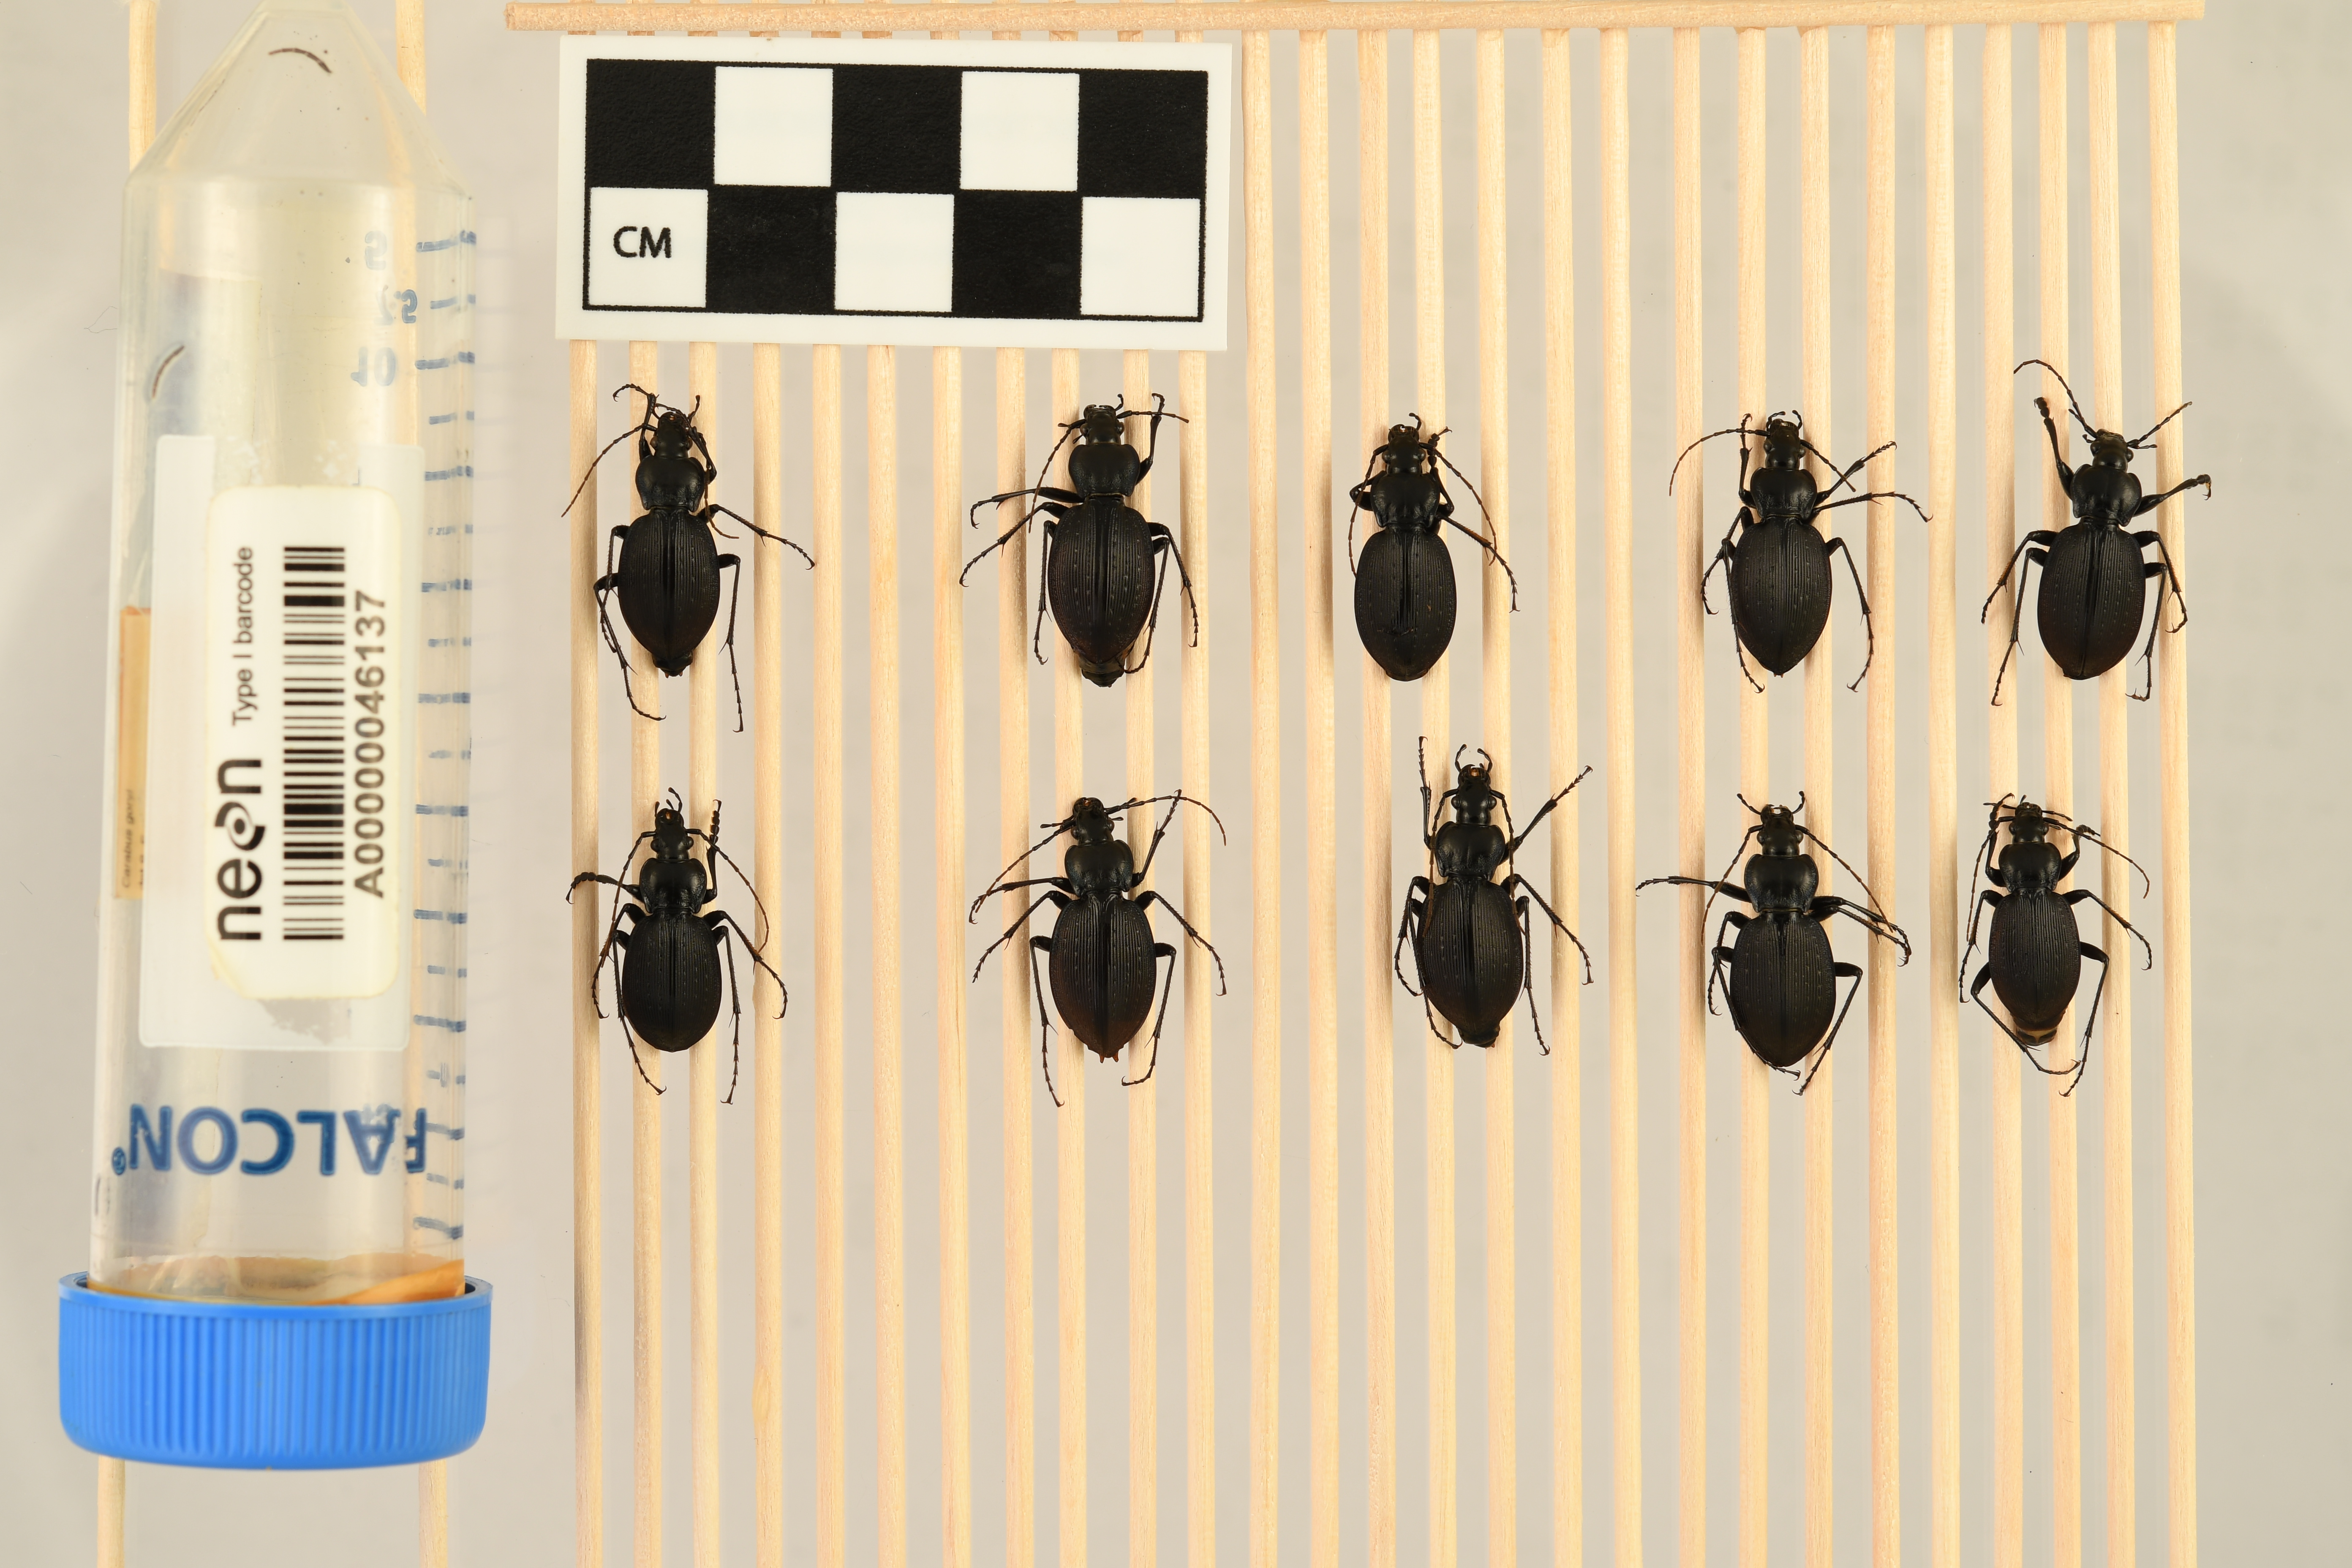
Carabus goryi — Great Smoky Mountains National Park NEON, plot GRSM_020. Beetle 1, ElytraLength: 1.28 cm (lying flat: Yes)

Carabus goryi — Great Smoky Mountains National Park NEON, plot GRSM_020. Beetle 1, ElytraWidth: 0.64 cm (lying flat: Yes)

Carabus goryi — Great Smoky Mountains National Park NEON, plot GRSM_020. Beetle 2, ElytraLength: 1.402 cm (lying flat: Yes)

Carabus goryi — Great Smoky Mountains National Park NEON, plot GRSM_020. Beetle 2, ElytraWidth: 0.6706 cm (lying flat: Yes)

Carabus goryi — Great Smoky Mountains National Park NEON, plot GRSM_020. Beetle 3, ElytraLength: 1.29 cm (lying flat: Yes)

Carabus goryi — Great Smoky Mountains National Park NEON, plot GRSM_020. Beetle 3, ElytraWidth: 0.62 cm (lying flat: Yes)

Carabus goryi — Great Smoky Mountains National Park NEON, plot GRSM_020. Beetle 4, ElytraLength: 1.331 cm (lying flat: Yes)

Carabus goryi — Great Smoky Mountains National Park NEON, plot GRSM_020. Beetle 4, ElytraWidth: 0.6706 cm (lying flat: Yes)

Carabus goryi — Great Smoky Mountains National Park NEON, plot GRSM_020. Beetle 5, ElytraLength: 1.311 cm (lying flat: Yes)

Carabus goryi — Great Smoky Mountains National Park NEON, plot GRSM_020. Beetle 5, ElytraWidth: 0.6562 cm (lying flat: Yes)

Carabus goryi — Great Smoky Mountains National Park NEON, plot GRSM_020. Beetle 6, ElytraLength: 1.19 cm (lying flat: Yes)

Carabus goryi — Great Smoky Mountains National Park NEON, plot GRSM_020. Beetle 6, ElytraWidth: 0.6103 cm (lying flat: Yes)

Carabus goryi — Great Smoky Mountains National Park NEON, plot GRSM_020. Beetle 7, ElytraLength: 1.37 cm (lying flat: Yes)

Carabus goryi — Great Smoky Mountains National Park NEON, plot GRSM_020. Beetle 7, ElytraWidth: 0.65 cm (lying flat: Yes)

Carabus goryi — Great Smoky Mountains National Park NEON, plot GRSM_020. Beetle 8, ElytraLength: 1.351 cm (lying flat: Yes)

Carabus goryi — Great Smoky Mountains National Park NEON, plot GRSM_020. Beetle 8, ElytraWidth: 0.6503 cm (lying flat: Yes)

Carabus goryi — Great Smoky Mountains National Park NEON, plot GRSM_020. Beetle 9, ElytraLength: 1.3 cm (lying flat: Yes)

Carabus goryi — Great Smoky Mountains National Park NEON, plot GRSM_020. Beetle 9, ElytraWidth: 0.67 cm (lying flat: Yes)

Carabus goryi — Great Smoky Mountains National Park NEON, plot GRSM_020. Beetle 10, ElytraLength: 1.141 cm (lying flat: Yes)

Carabus goryi — Great Smoky Mountains National Park NEON, plot GRSM_020. Beetle 10, ElytraWidth: 0.5803 cm (lying flat: Yes)

Carabus goryi — Great Smoky Mountains National Park NEON, plot GRSM_020. Beetle 1, ElytraLength: 1.182 cm (lying flat: Yes)

Carabus goryi — Great Smoky Mountains National Park NEON, plot GRSM_020. Beetle 1, ElytraWidth: 0.5384 cm (lying flat: Yes)

Carabus goryi — Great Smoky Mountains National Park NEON, plot GRSM_020. Beetle 2, ElytraLength: 1.288 cm (lying flat: Yes)

Carabus goryi — Great Smoky Mountains National Park NEON, plot GRSM_020. Beetle 2, ElytraWidth: 0.5673 cm (lying flat: Yes)

Carabus goryi — Great Smoky Mountains National Park NEON, plot GRSM_020. Beetle 3, ElytraLength: 1.173 cm (lying flat: Yes)

Carabus goryi — Great Smoky Mountains National Park NEON, plot GRSM_020. Beetle 3, ElytraWidth: 0.5384 cm (lying flat: Yes)

Carabus goryi — Great Smoky Mountains National Park NEON, plot GRSM_020. Beetle 4, ElytraLength: 1.231 cm (lying flat: Yes)

Carabus goryi — Great Smoky Mountains National Park NEON, plot GRSM_020. Beetle 4, ElytraWidth: 0.5291 cm (lying flat: Yes)

Carabus goryi — Great Smoky Mountains National Park NEON, plot GRSM_020. Beetle 5, ElytraLength: 1.218 cm (lying flat: Yes)

Carabus goryi — Great Smoky Mountains National Park NEON, plot GRSM_020. Beetle 5, ElytraWidth: 0.5426 cm (lying flat: Yes)

Carabus goryi — Great Smoky Mountains National Park NEON, plot GRSM_020. Beetle 6, ElytraLength: 1.115 cm (lying flat: Yes)

Carabus goryi — Great Smoky Mountains National Park NEON, plot GRSM_020. Beetle 6, ElytraWidth: 0.5192 cm (lying flat: Yes)

Carabus goryi — Great Smoky Mountains National Park NEON, plot GRSM_020. Beetle 7, ElytraLength: 1.25 cm (lying flat: Yes)

Carabus goryi — Great Smoky Mountains National Park NEON, plot GRSM_020. Beetle 7, ElytraWidth: 0.5384 cm (lying flat: Yes)

Carabus goryi — Great Smoky Mountains National Park NEON, plot GRSM_020. Beetle 8, ElytraLength: 1.252 cm (lying flat: Yes)

Carabus goryi — Great Smoky Mountains National Park NEON, plot GRSM_020. Beetle 8, ElytraWidth: 0.5493 cm (lying flat: Yes)

Carabus goryi — Great Smoky Mountains National Park NEON, plot GRSM_020. Beetle 9, ElytraLength: 1.182 cm (lying flat: Yes)

Carabus goryi — Great Smoky Mountains National Park NEON, plot GRSM_020. Beetle 9, ElytraWidth: 0.5675 cm (lying flat: Yes)

Carabus goryi — Great Smoky Mountains National Park NEON, plot GRSM_020. Beetle 10, ElytraLength: 1.038 cm (lying flat: Yes)

Carabus goryi — Great Smoky Mountains National Park NEON, plot GRSM_020. Beetle 10, ElytraWidth: 0.4715 cm (lying flat: Yes)

Carabus goryi — Great Smoky Mountains National Park NEON, plot GRSM_020. Beetle 1, ElytraLength: 1.12 cm (lying flat: Yes)

Carabus goryi — Great Smoky Mountains National Park NEON, plot GRSM_020. Beetle 1, ElytraWidth: 0.5462 cm (lying flat: Yes)

Carabus goryi — Great Smoky Mountains National Park NEON, plot GRSM_020. Beetle 2, ElytraLength: 1.222 cm (lying flat: Yes)

Carabus goryi — Great Smoky Mountains National Park NEON, plot GRSM_020. Beetle 2, ElytraWidth: 0.5555 cm (lying flat: Yes)

Carabus goryi — Great Smoky Mountains National Park NEON, plot GRSM_020. Beetle 3, ElytraLength: 1.185 cm (lying flat: Yes)

Carabus goryi — Great Smoky Mountains National Park NEON, plot GRSM_020. Beetle 3, ElytraWidth: 0.5093 cm (lying flat: Yes)

Carabus goryi — Great Smoky Mountains National Park NEON, plot GRSM_020. Beetle 4, ElytraLength: 1.176 cm (lying flat: Yes)

Carabus goryi — Great Smoky Mountains National Park NEON, plot GRSM_020. Beetle 4, ElytraWidth: 0.5647 cm (lying flat: Yes)

Carabus goryi — Great Smoky Mountains National Park NEON, plot GRSM_020. Beetle 5, ElytraLength: 1.146 cm (lying flat: Yes)

Carabus goryi — Great Smoky Mountains National Park NEON, plot GRSM_020. Beetle 5, ElytraWidth: 0.5684 cm (lying flat: Yes)

Carabus goryi — Great Smoky Mountains National Park NEON, plot GRSM_020. Beetle 6, ElytraLength: 1.065 cm (lying flat: Yes)

Carabus goryi — Great Smoky Mountains National Park NEON, plot GRSM_020. Beetle 6, ElytraWidth: 0.5558 cm (lying flat: Yes)

Carabus goryi — Great Smoky Mountains National Park NEON, plot GRSM_020. Beetle 7, ElytraLength: 1.223 cm (lying flat: Yes)

Carabus goryi — Great Smoky Mountains National Park NEON, plot GRSM_020. Beetle 7, ElytraWidth: 0.5462 cm (lying flat: Yes)

Carabus goryi — Great Smoky Mountains National Park NEON, plot GRSM_020. Beetle 8, ElytraLength: 1.177 cm (lying flat: Yes)

Carabus goryi — Great Smoky Mountains National Park NEON, plot GRSM_020. Beetle 8, ElytraWidth: 0.5931 cm (lying flat: Yes)

Carabus goryi — Great Smoky Mountains National Park NEON, plot GRSM_020. Beetle 9, ElytraLength: 1.139 cm (lying flat: Yes)

Carabus goryi — Great Smoky Mountains National Park NEON, plot GRSM_020. Beetle 9, ElytraWidth: 0.5832 cm (lying flat: Yes)

Carabus goryi — Great Smoky Mountains National Park NEON, plot GRSM_020. Beetle 10, ElytraLength: 0.9817 cm (lying flat: Yes)

Carabus goryi — Great Smoky Mountains National Park NEON, plot GRSM_020. Beetle 10, ElytraWidth: 0.4815 cm (lying flat: Yes)